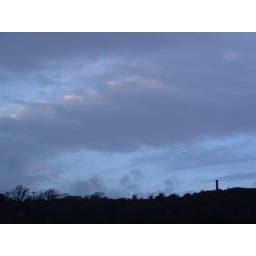
Shifted to the blue end of the spectrum by the white balance.